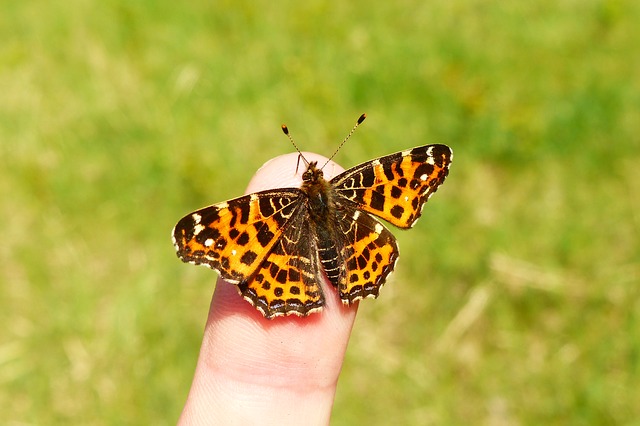
Label: farfalla